Turl Street Arts Festival

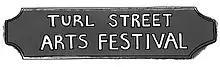
2018 TSAF logo

The Turl Street Arts Festival (TSAF) is an annual festival held in February, involving students from the three Turl Street colleges at the University of Oxford: Jesus College, Exeter College and Lincoln College. Taking place during the fifth week of the university's Hilary term, it has been running since 1997. Though other Oxford colleges host annual arts weeks, the festival is the largest such event at the university.